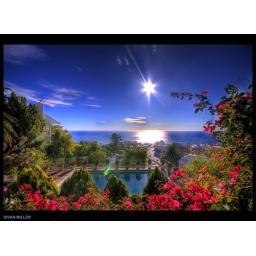
EOCT11Taken in Cape Town, FresnayeCanon 30D With the Sigma 10-20mmView from my balcony at home in Cape Town South Africa :)